Retford

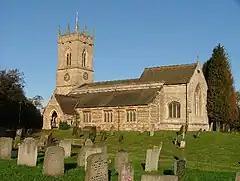
All Hallows Church, Ordsall, Retford

Trinity Hospital Retford is a Grade II listed alms house, set in gardens off Hospital Road. It was established over 340 years ago through the will of John Darrell. The current building on Hospital Road was designed by Edward Blore with 1872 additions.